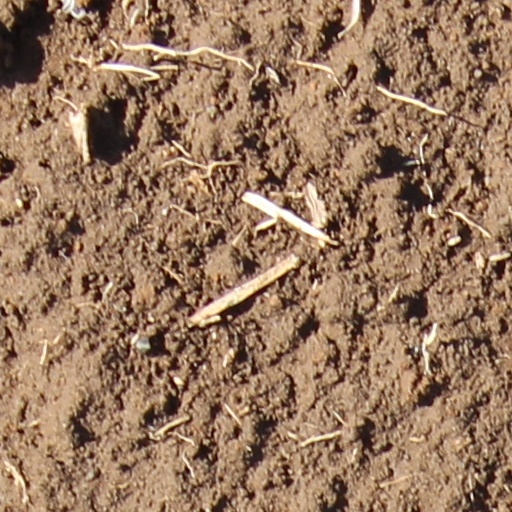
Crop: wheat